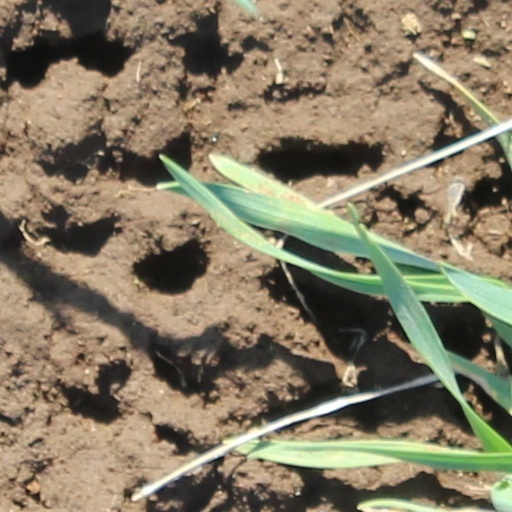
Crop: wheat